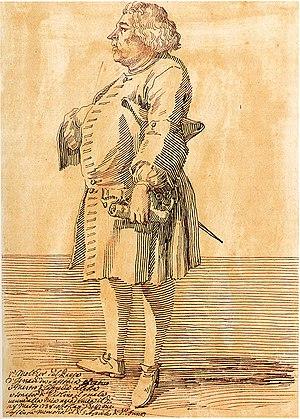
Johann Melchior Molter est un compositeur allemand de musique dans les styles baroque et galant, né le 10 février 1696 à Tiefenort et décédé le 12 janvier 1765 à Karlsruhe.